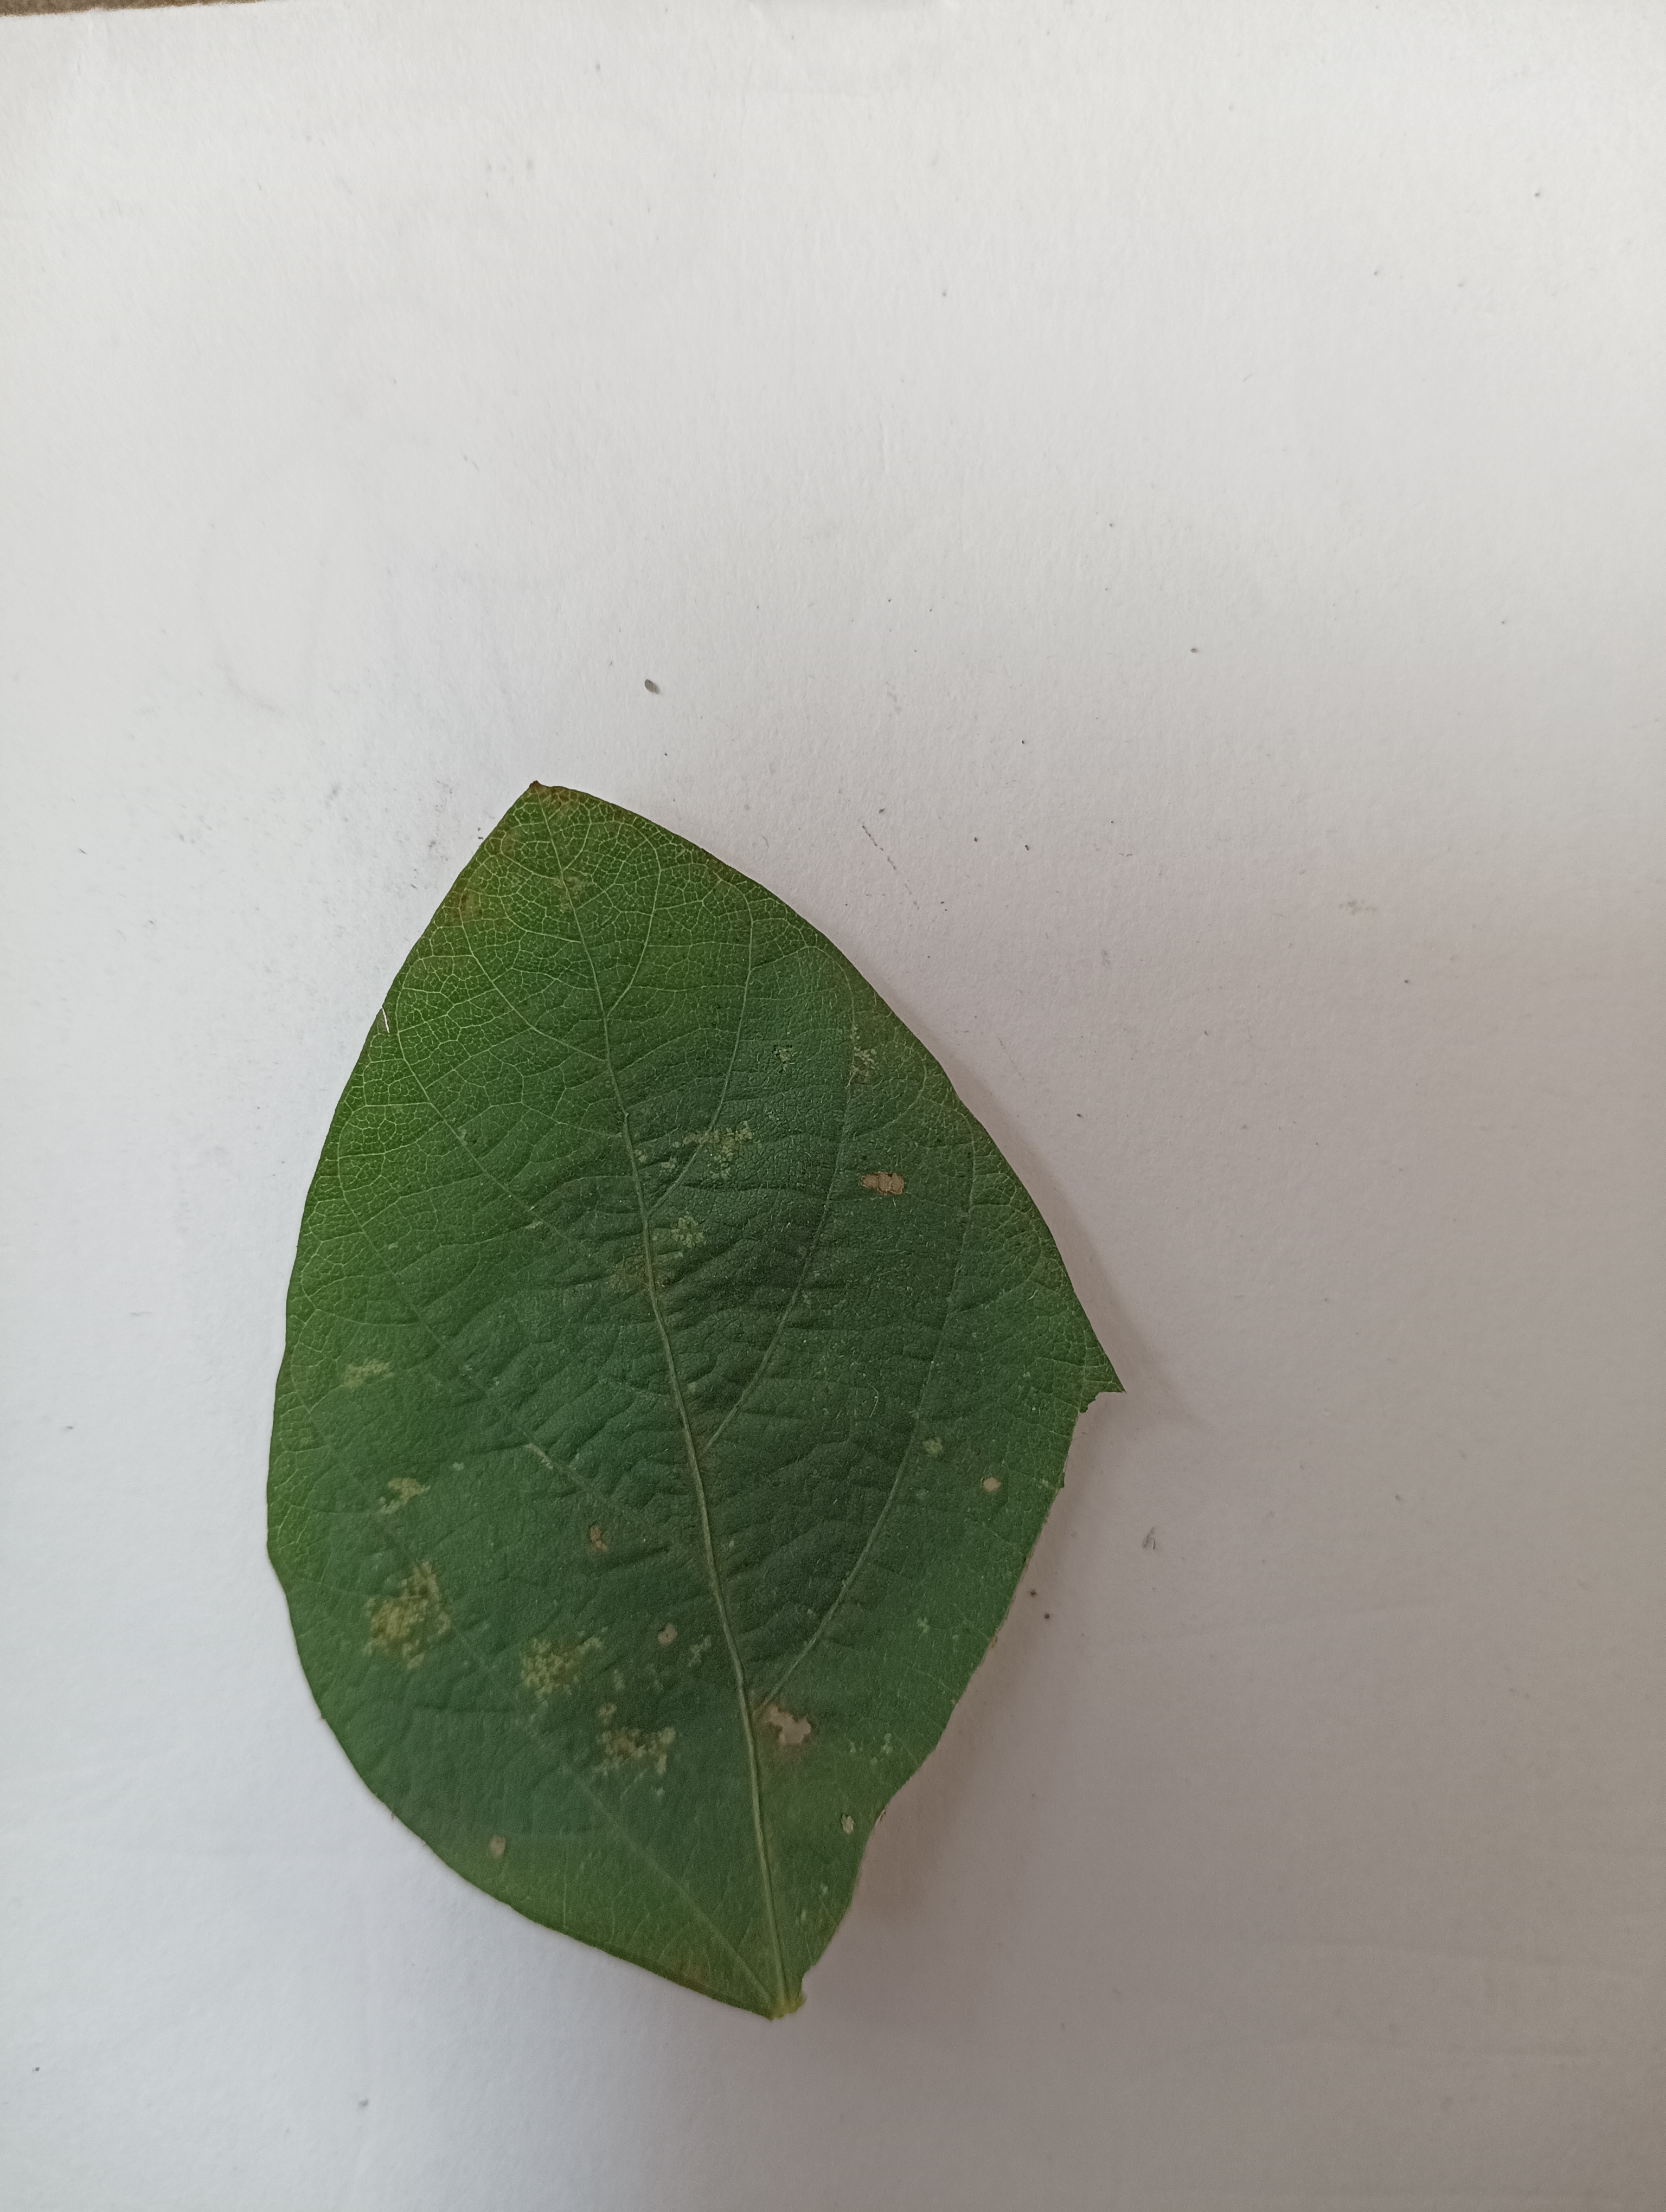
Label: Healthy